Samay Bada Balwan

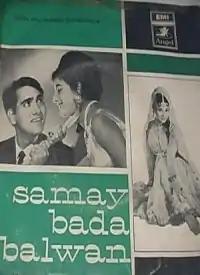

Samay Bada Balwan is a 1969 Hindi social moral drama film produced and directed by Sohrab Modi.